Dartmouth College fraternities and sororities

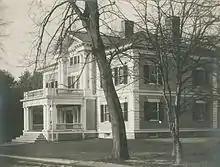
Dartmouth Beta chapter house, circa 1920, would later become home to the Tucker Foundation.

In 1841, two factions of the United Fraternity split off from the literary society. One of the new societies called itself Omega Phi and on May 10, 1842, obtained a charter as the "Zeta chapter" of Psi Upsilon. The other faction to split from the United Fraternity organized itself on July 13, 1842, as Kappa Kappa Kappa, a local fraternity. More Greek organizations were founded, and by 1855, 64% of students, mostly upperclassmen, were members of the Greek letter societies on campus. Initially, the original Greek letter societies would not extend invitations to membership to first-year students. Two Greek letter organizations were created exclusively for freshmen: Kappa Sigma Epsilon and Delta Kappa. These societies would dissolve in 1883 when the fraternities of the upper classes began to pledge freshmen. A chapter of Phi Beta Kappa survived at Dartmouth, but by the 1830s had established its role as a strictly literary society by dropping requirements of secrecy for membership and activities. The new, social Greek organizations distinguished themselves from Phi Beta Kappa and the previous literary societies in several ways. The new fraternities were self-selective and exclusive. Each organization developed its own secret rituals and procedures. Most societies began to invest in creating their meeting halls, either upstairs rooms in buildings on Main Street or free-standing structures near campus. There were eleven active Greek organizations at Dartmouth College in 1900.